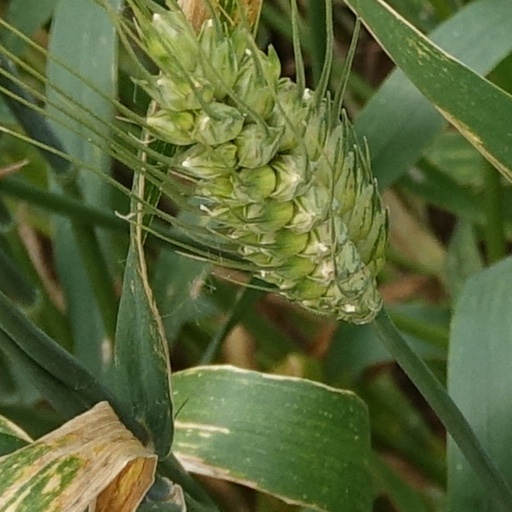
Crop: wheat